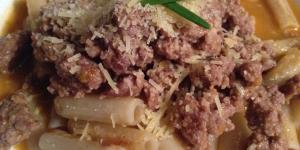
macarrones a la bolonesa